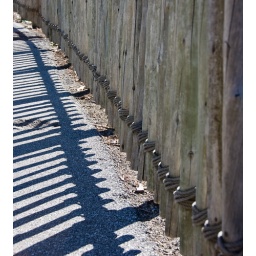
I loved the shadow cast by the wood fence near the elephants at the Indianapolis Zoo.